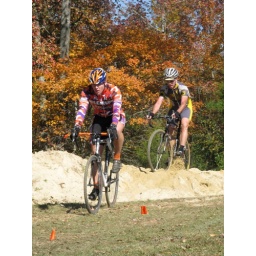
Brian kicks up some sand at the cross race in Birmingham, AL.